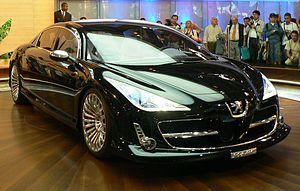
Peugeot 908 RC en exposition au Mondial de l'Automobile de Paris 2006
La Peugeot 908 RC est un concept-car limousine-sport de luxe du constructeur automobile Peugeot. Présentée au Mondial de l'automobile de Paris 2006, elle est propulsée par un moteur V12 diesel Peugeot Sport Le Mans Prototype de Peugeot 908 HDi FAP.